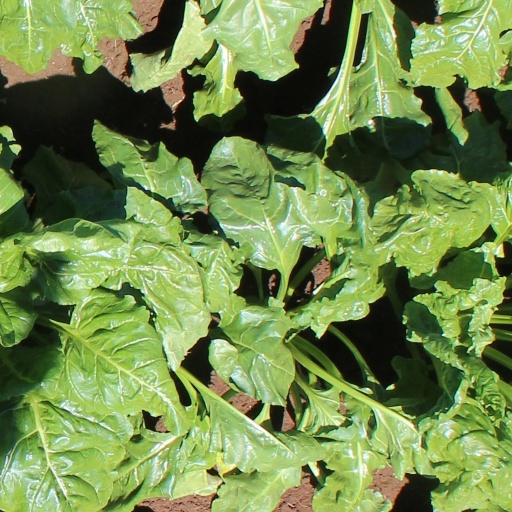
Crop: sugar beet